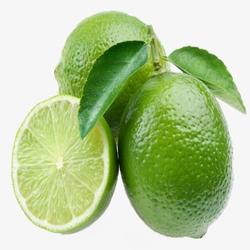
Label: Lemon